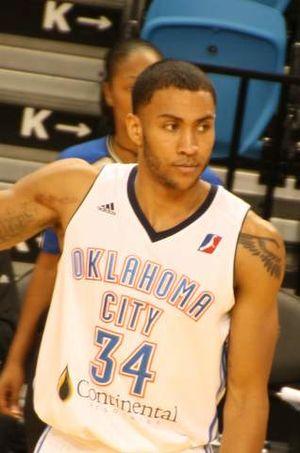
Josh Huestis, né le 19 décembre 1991 à Webster, Texas, est un joueur américain de basket-ball. Il évolue au poste d'ailier.